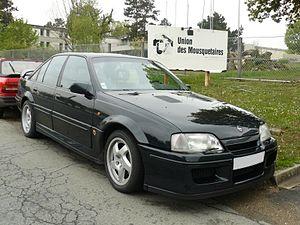
L'Opel Omega était une voiture produite par le constructeur automobile allemand Opel entre 1986 et 2003. Remplaçant l'Opel Rekord, elle a été élue voiture Européenne de l'Année 1987. Comme la Rekord, l'Omega a été produite à Rüsselsheim en Allemagne. Il y a eu deux générations de ce modèle, le second a fait ses débuts en 1993.